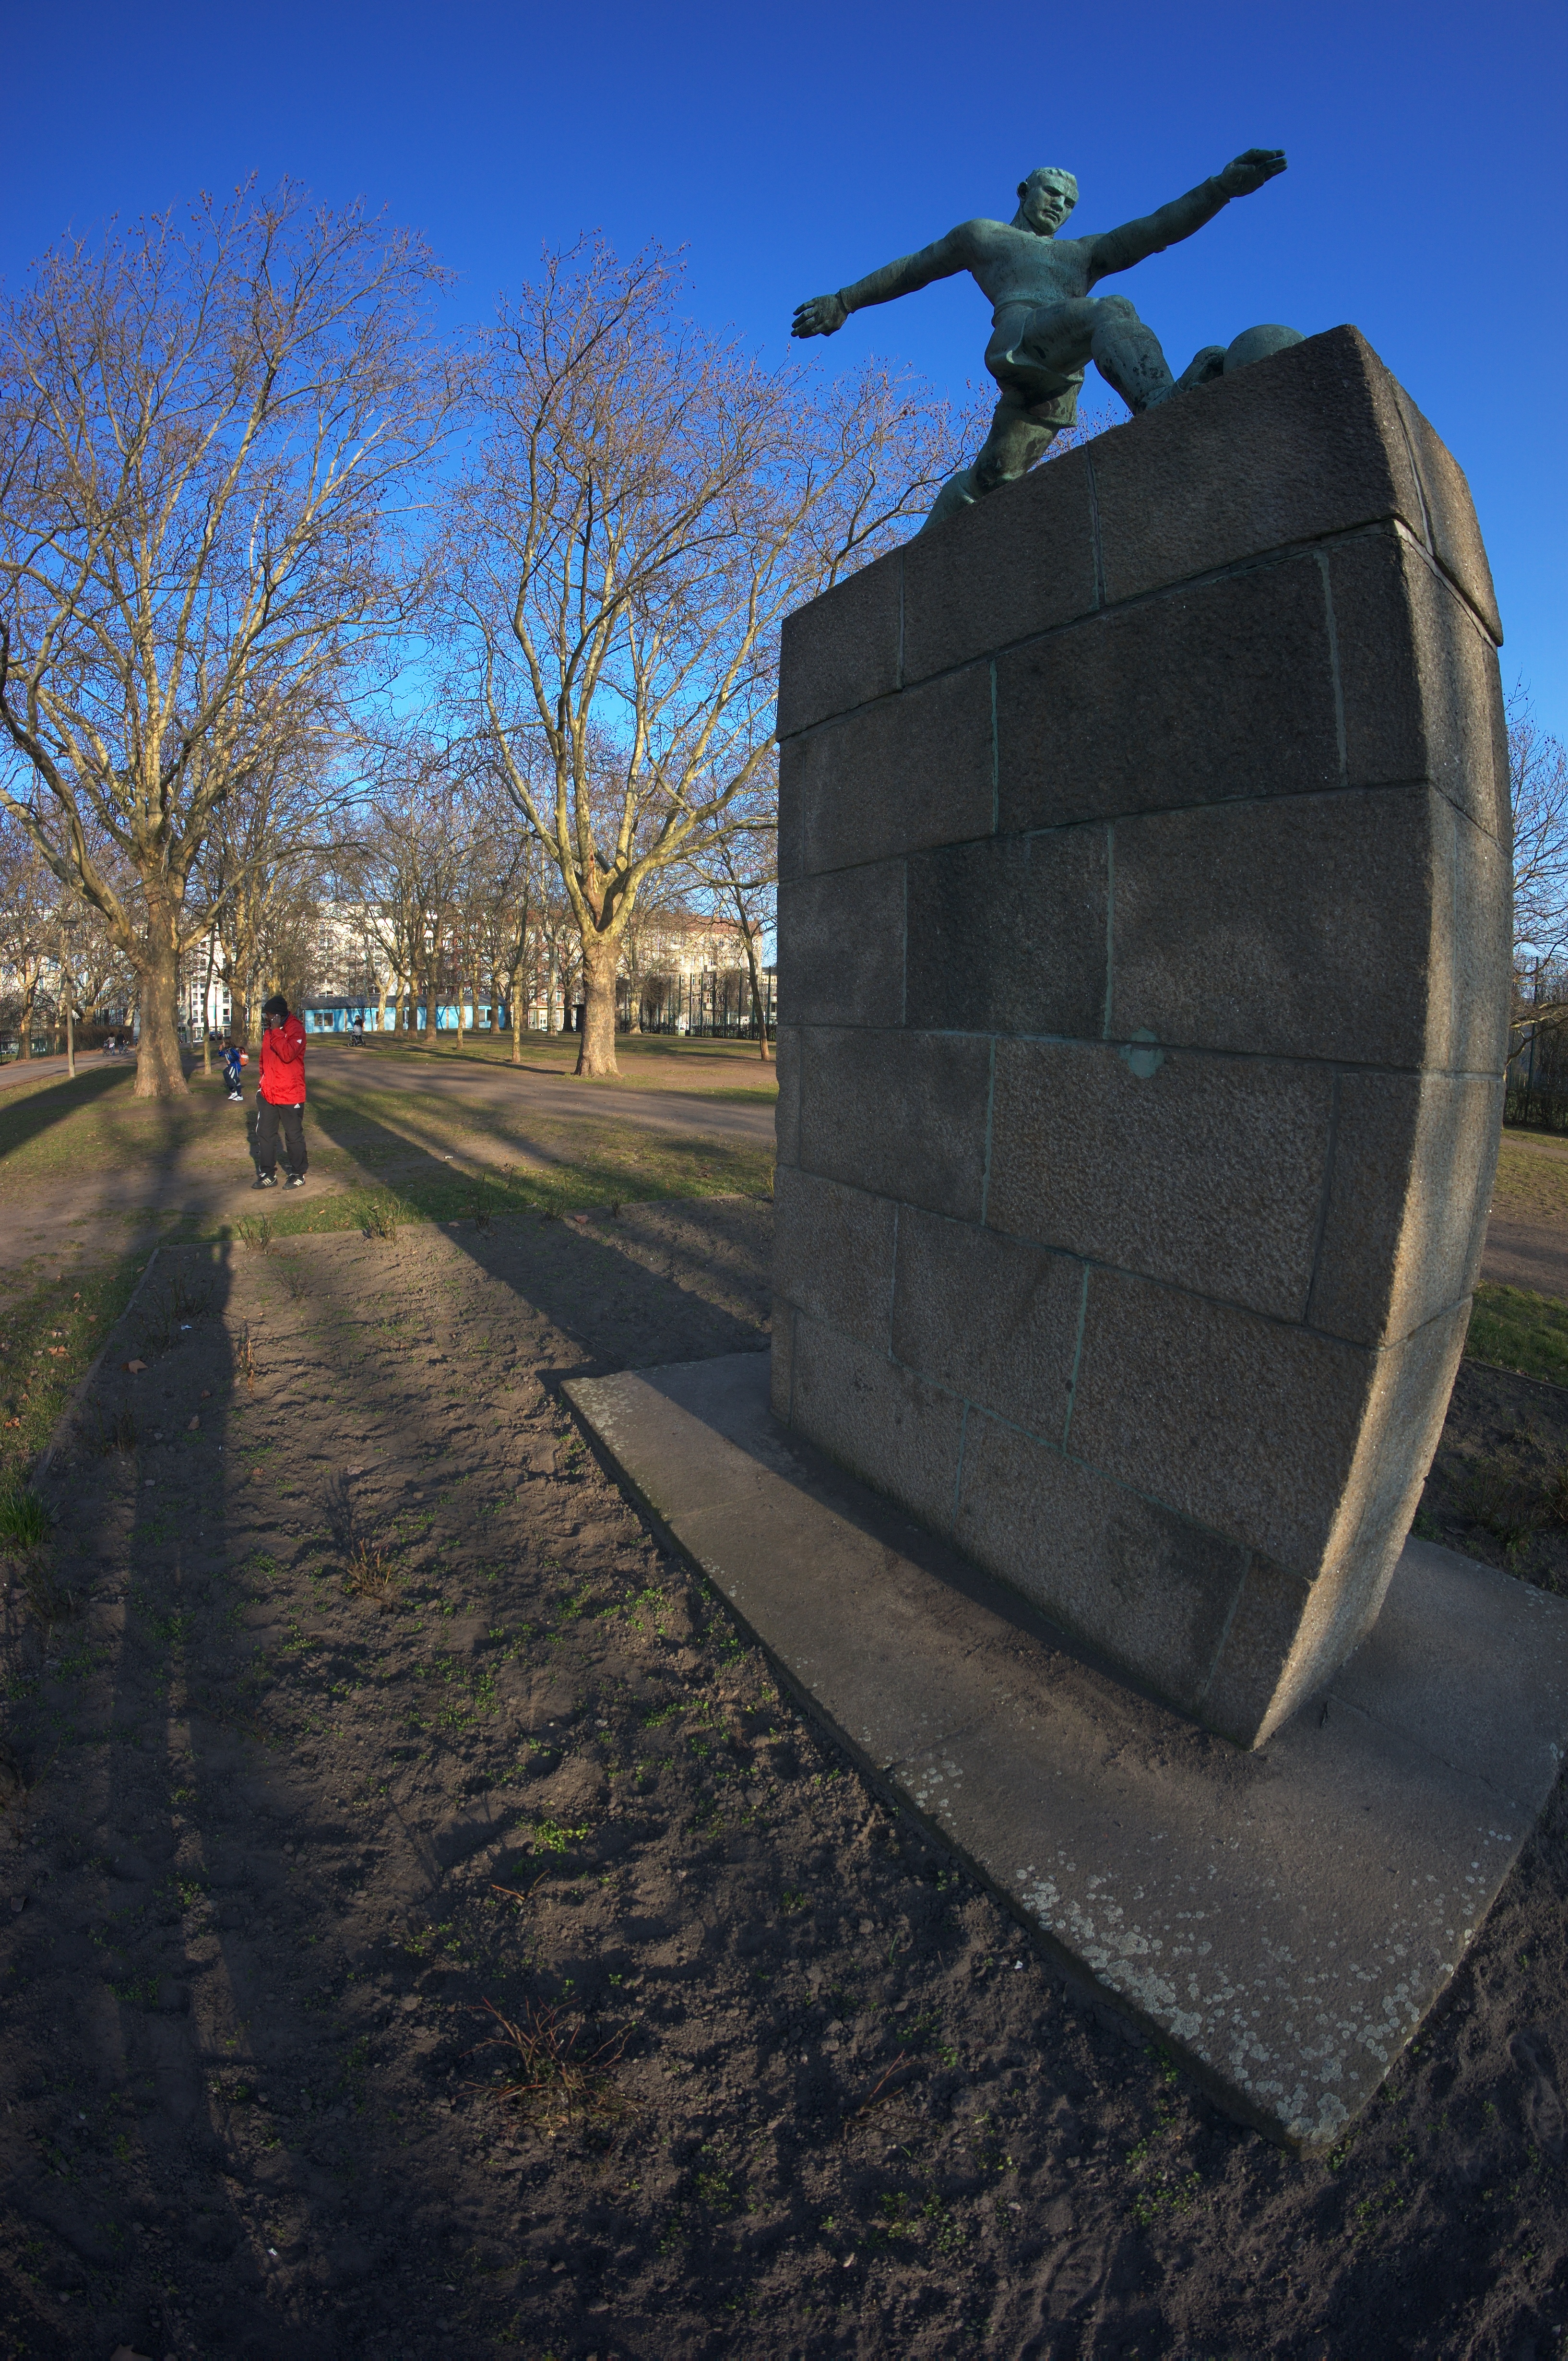
2014, rawtherapee, germany, deutschland, berlin, walimex, samyang, sony, nex, nex6, lenstagged, steffenzahn, walimex8mm, guessedberlin, 8mm, gwbsurfer321meins, atmosphere of earth